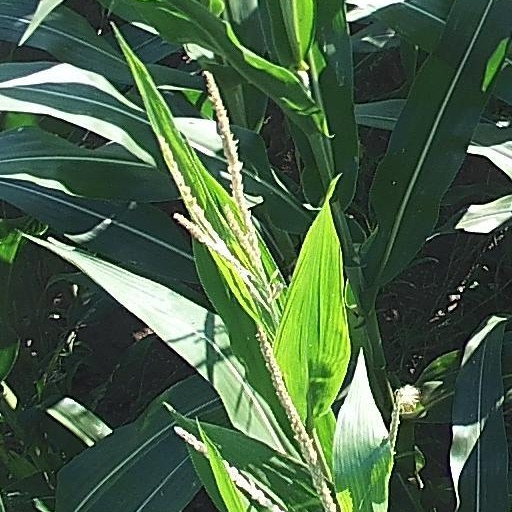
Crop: maize; corn